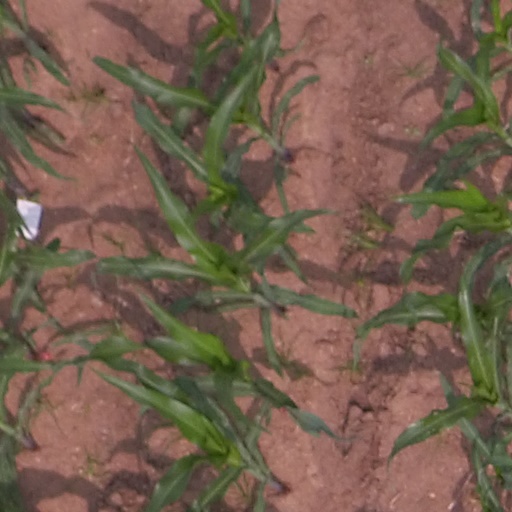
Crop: maize; corn